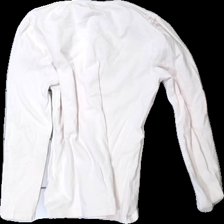
View: back
Type: Sweater
Category: Children
Brand: Skill
Colors: Pink, Black, Beige
Material: 100% cotton
Pattern: Other
Cut: Regular, C-collar
Size: 116
Season: All
Stains: Minor
Smell: Major
Damage: Stain
Damage location: middle left
Price range: <50
Recommended usage: Export
Comment: Major detergent smell